Government House (Alberta)

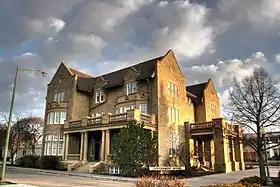
Main façade of Government House

Government House is the former official residence of the lieutenant governors of Alberta. Located in Edmonton's Glenora neighbourhood, since 1964 the restored and repurposed building has been used by the Alberta provincial government for ceremonial events, conferences, and some official meetings of the caucus.